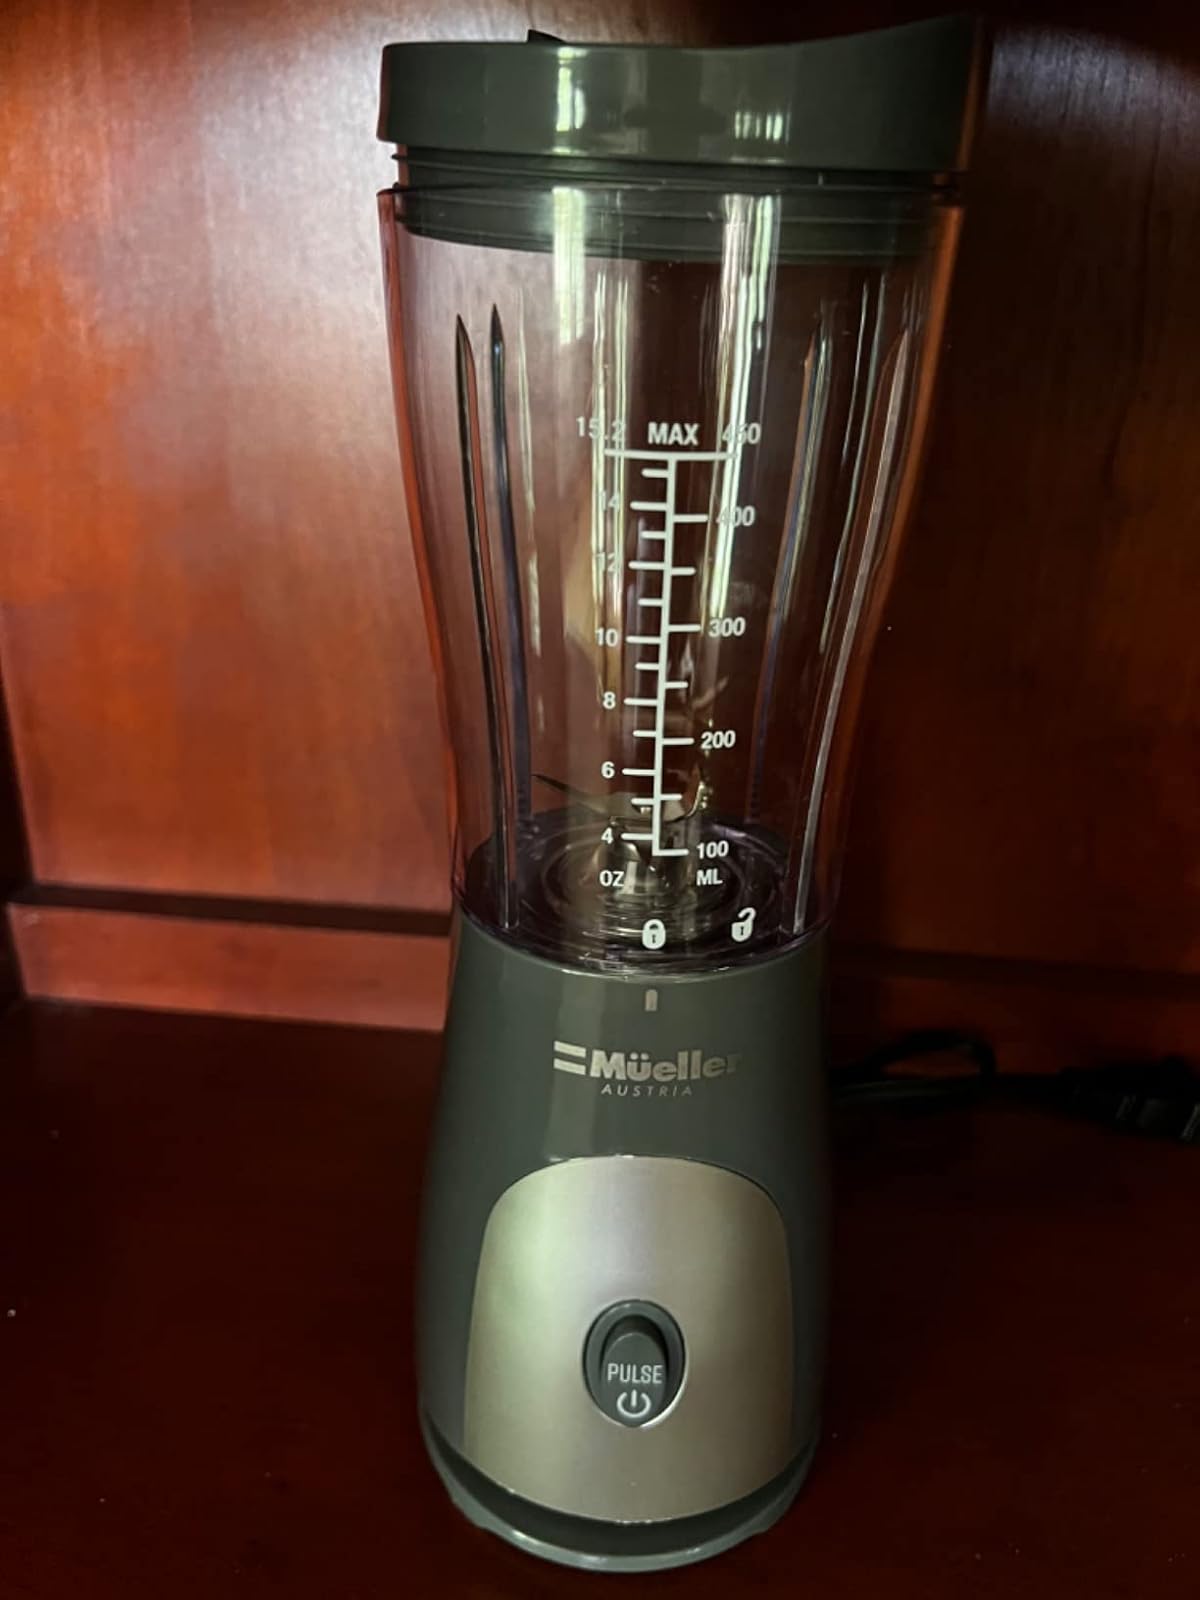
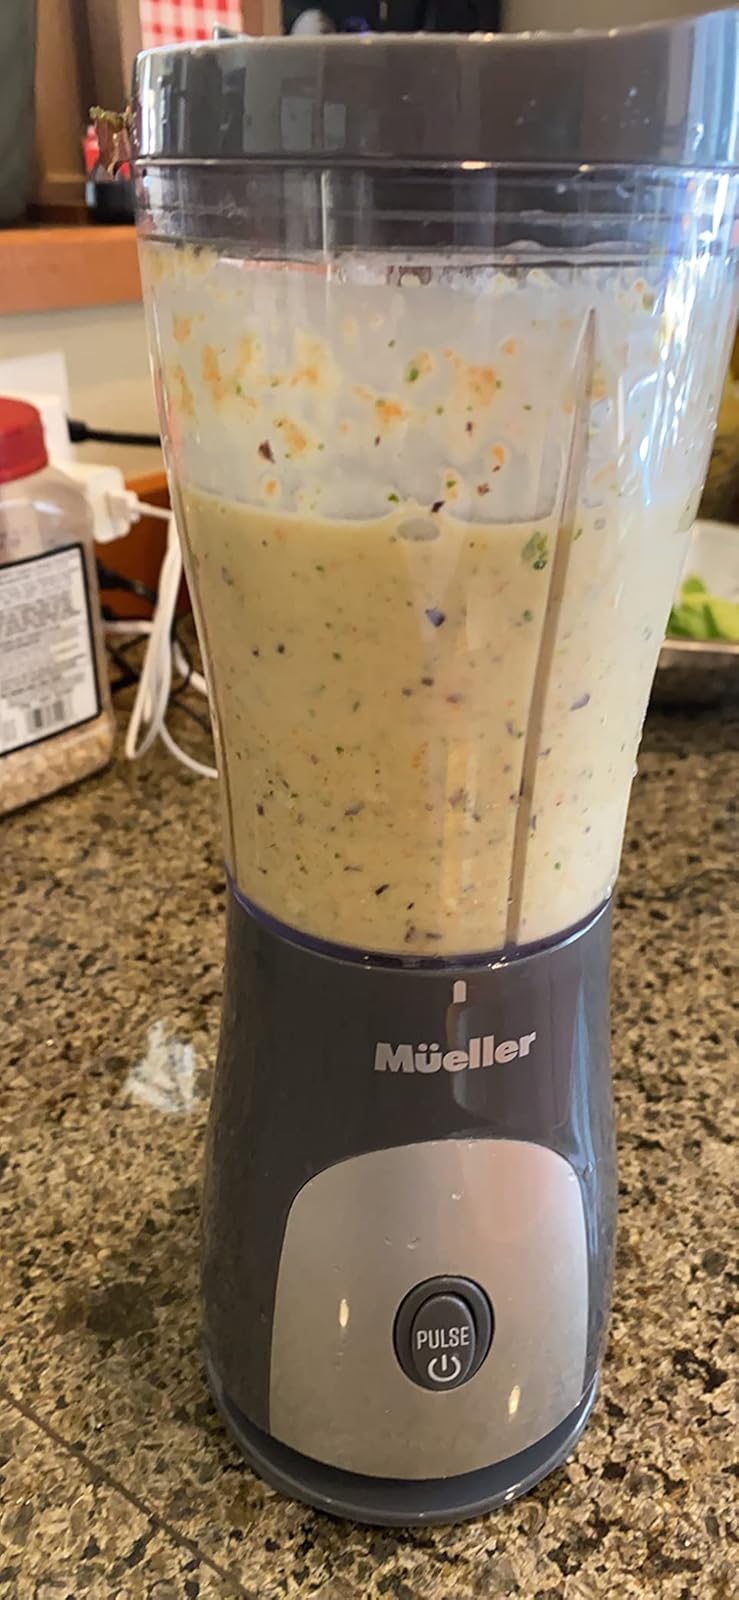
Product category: items_blender
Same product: yes